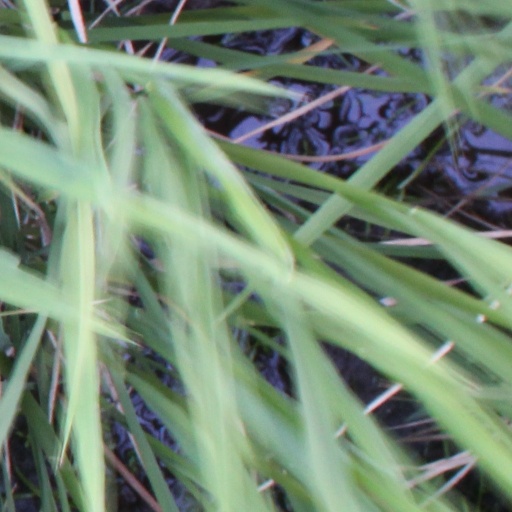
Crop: rice